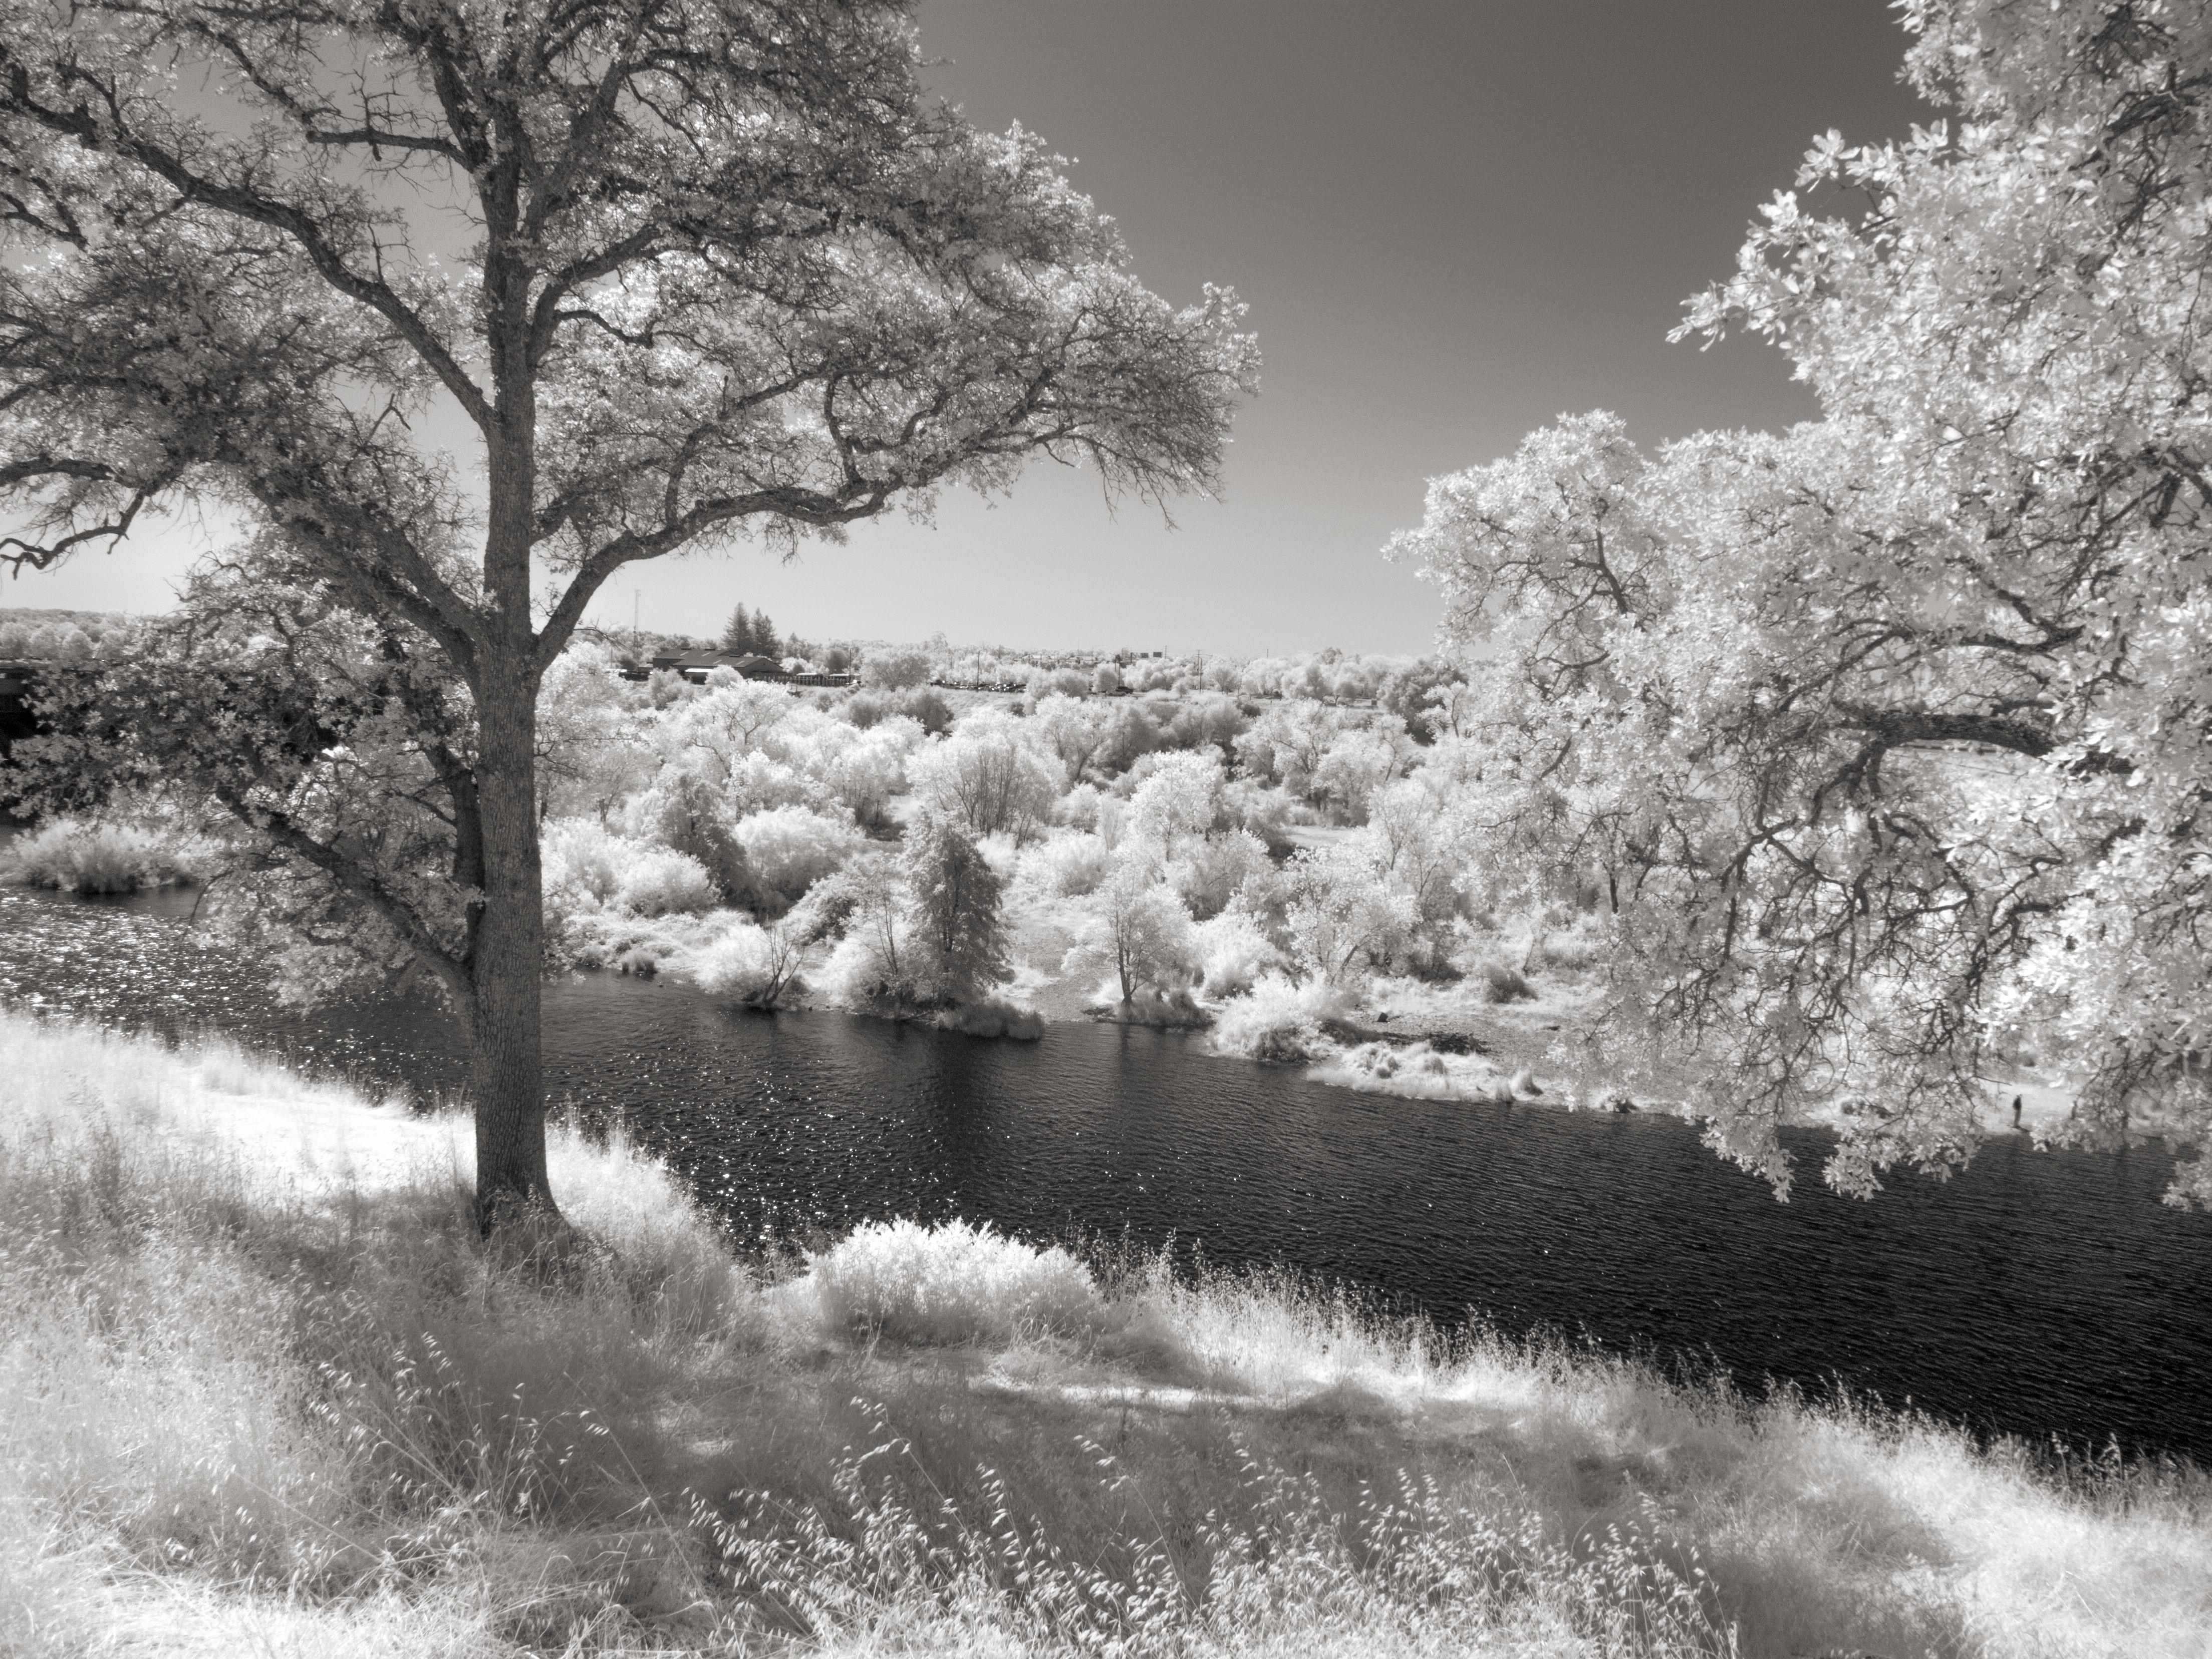
tree, nature, branch, snow, winter, black and white, plant, morning, flower, frost, river, weather, monochrome, season, americanriver, sacramento, infrared, rioamericano, freezing, oakwoodland, monochrome photography, atmospheric phenomenon, woody plant